Ontario Highway 7A

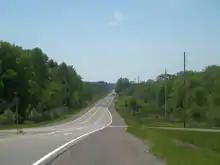
Highway 7A facing west from its eastern terminus at Highway 115

Highway 7A is a highway which serves as an alternative route to Highway 7, bypassing Lindsay and providing a shorter and more direct southern route between Whitby and Peterborough. It begins in the community of Manchester at an intersection with Highway 7 and Highway 12. West of this intersection, the road continues as Durham Regional Road 21 towards Stouffville. The highway travels northeast into the town of Port Perry, where it curves east and becomes Scugog Street.